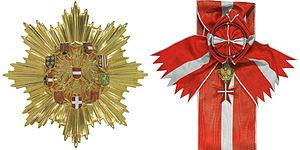
Après la Première Guerre mondiale, l'Empire austro-hongrois disparaît pour donner naissance à la Première République d'Autriche. Elle se dote d'un Ordre du Mérite dont l'existence durera jusqu'à l'annexion de la République d'Autriche au IIIᵉ Reich d'Hitler.